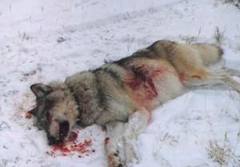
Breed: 217-n000046-Norwegian_elkhound